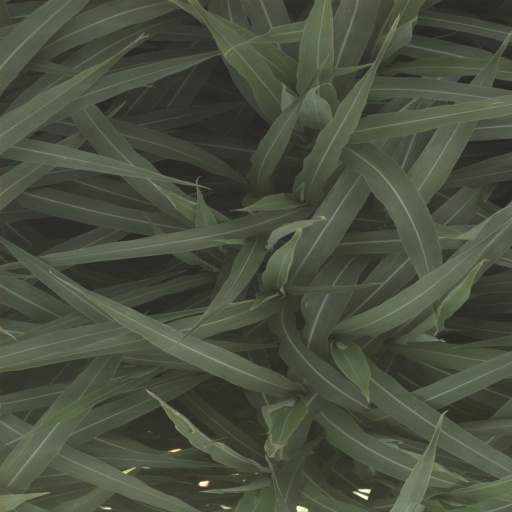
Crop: sorghum